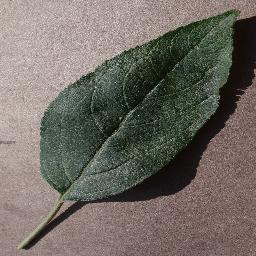
Label: Apple___healthy